Break, Break, Break (film)

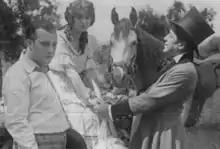
Still from "Break, Break, Break"

Break, Break, Break is a 1914 American silent short film directed by Harry A. Pollard. A period drama written by Sydney Ayres, the film starred William Garwood and Louise Lester.